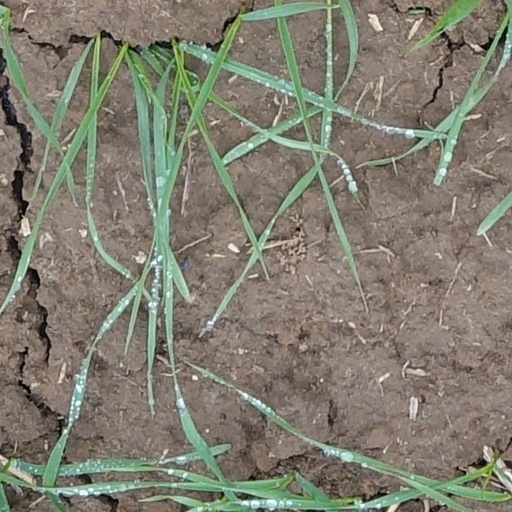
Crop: wheat